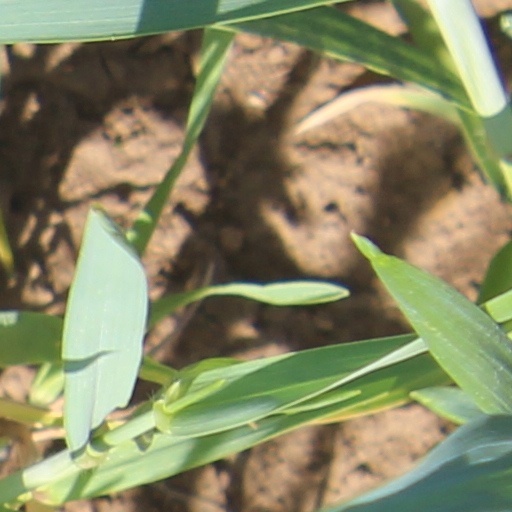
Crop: wheat